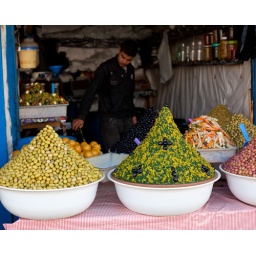
A colorful display of olives at one of the street front shops in the Essaouira Medina.